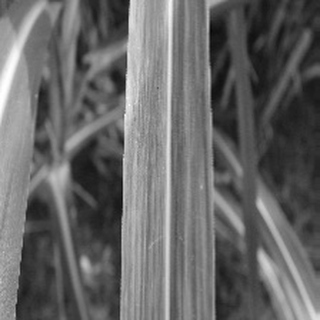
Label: sugarcane_bacterial_blight